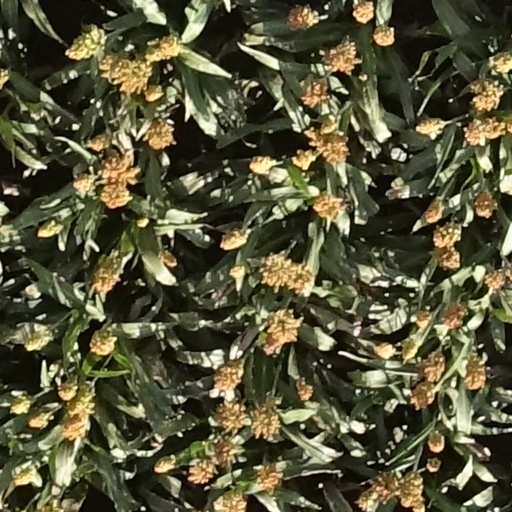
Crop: sorghum